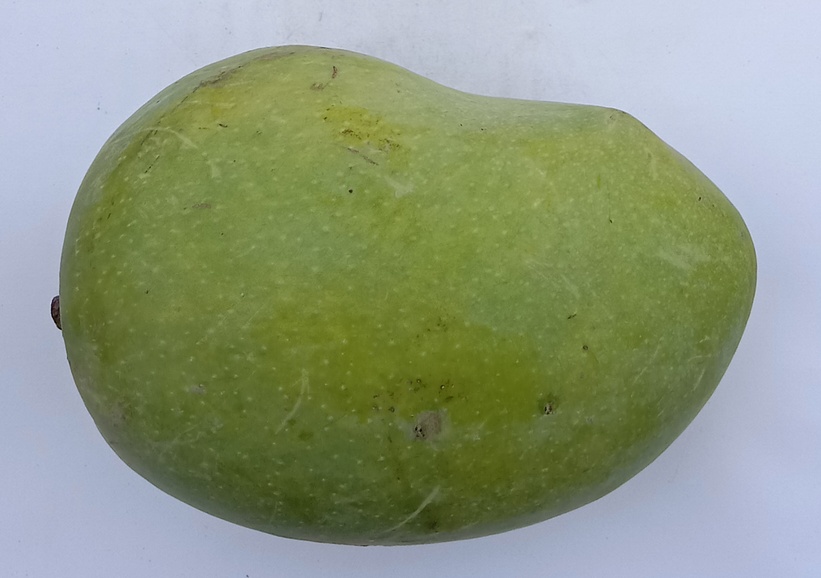
Mango variety: Chaunsa (White)